Computer and information science

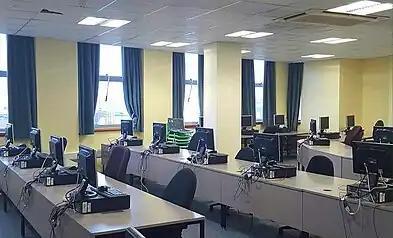
A lab in which "computer and information science" (CIS) is studied

Computer and information science (CIS; also known as information and computer science) is a field that emphasizes "both" computing and informatics, upholding the strong association between the fields of information sciences and computer sciences and treating computers as a tool rather than a field.